Johann Jacob Vitriarius

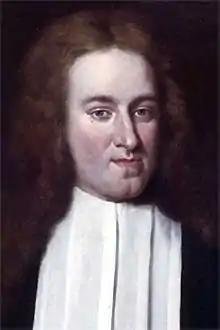
Johannes Jacobus Vitriarius c. 1735

Johann Jacob Vitrarius was the son of the German jurist Philipp Reinhard Vitriarius, who between 1675 and 1682 taught law at the Geneva Academy. At the age of 2 or 3 he moved to Leiden in the Dutch Republic when his father became professor at Leiden University. Eventually, Vitriarius studied law at the same university, earning a doctorate there in 1701 with the thesis "Disputio juridica inauguralis de acquisitione rerum originaria".